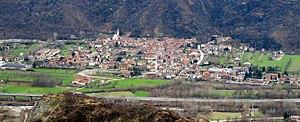
L'Écluse, est une commune italienne de la ville métropolitaine de Turin dans la région Piémont dans le nord-ouest de l'Italie.